Columella

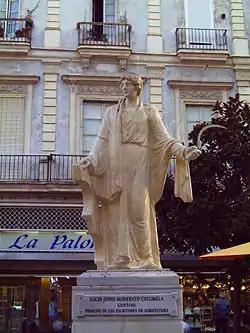
Statue of Columella, holding a sickle and an ox-yoke, in the Plaza de las Flores, Cádiz

Lucius Junius Moderatus Columella (Arabic: ) was a prominent Roman writer on agriculture in the Roman Empire.